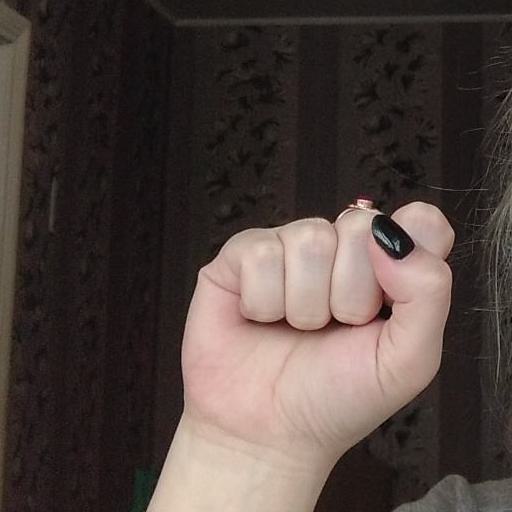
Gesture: fist